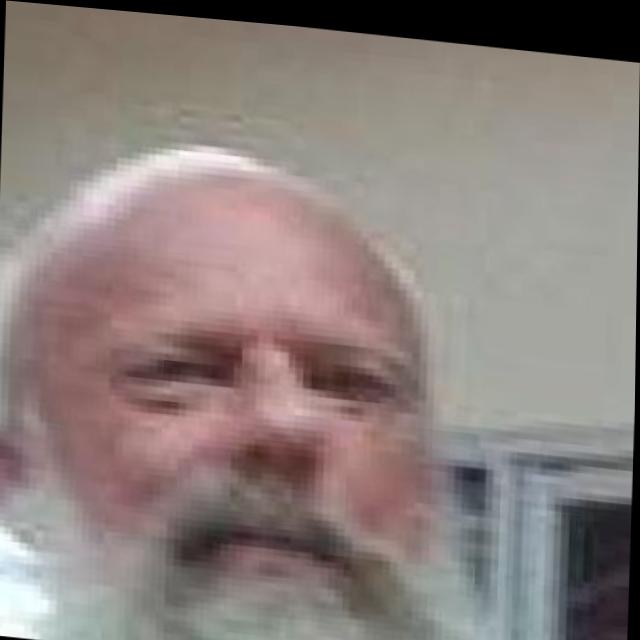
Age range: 45-64